Ratatat

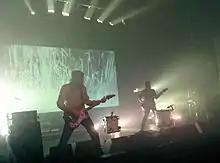
Ratatat at the Fox Theater in Pomona, promoting "Magnifique", on April 15, 2015.

The band played Coachella Festival and Governor's Ball Music Festival in 2015. They debuted their new song "Cream On Chrome" just a few hours before their night-ending Coachella set on April 11, 2015. The band also played a concert in Pomona, California on April 15, 2015, and at Primavera Sound in Barcelona in May.